The Boy in the Train

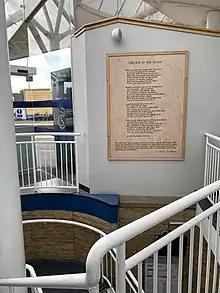
The poem, cut in linoleum, is mounted above the stairs to platform 1 in Kirkcaldy railway station, sponsored by the linoleum company Forbo-Nairn.

There are several specific geographic features mentioned in the poem. At the time of publication of the poem, the trainline was operated by the North British Railway company (the station in Kirkcaldy had been operational since 1847). The tunnel described is the Kinghorn Tunnel, a 265 yard tunnel southwest of Kinghorn Station, the station prior to Kirkcaldy on the line. Although it is not clear where the boy's train journey in the poem starts, it must have been before Kinghorn. Given there is no mention of the Forth Bridge, the starting point must be another station in Fife on the North British Railway line.